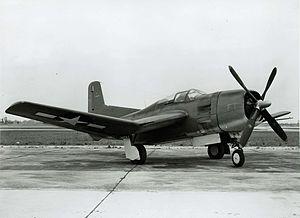
Le Douglas BTD Destroyer est un bombardier-torpilleur américain développé pour l'United States Navy durant la Seconde Guerre mondiale. C'est le premier avion de la marine à avoir un train d’atterrissage tricycle.